Bancroft County, Iowa

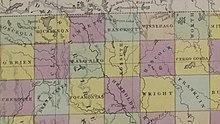
Historic map of Iowa including Bancroft County

Bancroft County, Iowa, was a county located in what today is the northern portion of Kossuth County. The county was established in 1851 by the Iowa General Assembly, but then abolished six years later. The area was joined to Kossuth County, leading to it being roughly twice the size of adjacent counties. The reason that it became a part of Kossuth County was because the area was wetland, consequently making it unsuitable for farming. Now, only a small amount of the wetlands remain, mostly at the Union Slough National Wildlife Refuge. The remainder of the land is arable by modern farming standards.